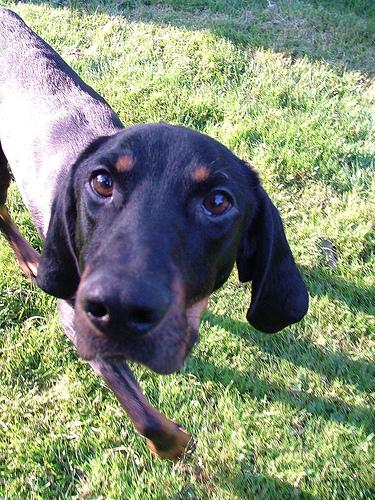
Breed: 225-n000062-black_and_tan_coonhound